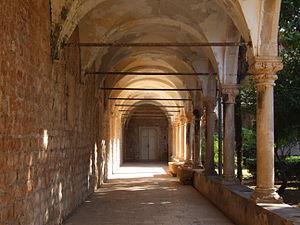
Lokrum est l’une des îles au large de la ville de Dubrovnik, à environ 600 mètres du littoral dalmate. Elle s'étend sur 2 kilomètres de long, du nord au sud, et 500 mètres de large. Le point culminant de l’île se trouve à 96 mètres d'altitude. Lokrum héberge le jardin botanique de Dubrovnik.